Wireless ad hoc network

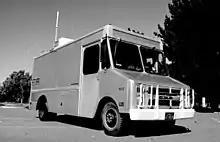
A Stanford Research Institute's Packet Radio Van, site of the first three-way internetworked transmission.

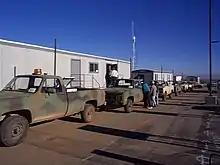
Initial, large-scale trials of the Near-term digital radio, February 1998.

The earliest wireless data network was called PRNET, the packet radio network, and was sponsored by Defense Advanced Research Projects Agency (DARPA) in the early 1970s. Bolt, Beranek and Newman Inc. (BBN) and SRI International designed, built, and experimented with these earliest systems. Experimenters included Robert Kahn, Jerry Burchfiel, and Ray Tomlinson. Similar experiments took place in the amateur radio community with the x25 protocol. These early packet radio systems predated the Internet, and indeed were part of the motivation of the original Internet Protocol suite. Later DARPA experiments included the Survivable Radio Network (SURAN) project, which took place in the 1980s. A successor to these systems was fielded in the mid-1990s for the US Army, and later other nations, as the Near-term digital radio.